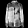
Label: Shirt